Phineas Gage

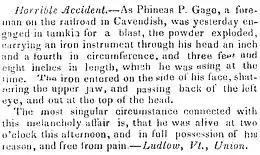
The first known report of Gage's

Despite his own optimism, Gage's convalescence was long, difficult, and uneven. Though recognizing his mother and unclesummoned from Lebanon, New Hampshire, 30 miles (50km) away on the morning after the accident, on the second day he "lost control of his mind, and became decidedly delirious". By the fourth day, he was again "rational ... knows his friends", and after a week's further improvement Harlow entertained, for the first time, the thought "that it was "possible" for Gage to recover ... This improvement, however, was of short duration."